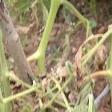
Crop: Tomato
Condition: bacterial-floundering-d